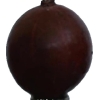
Label: gooseberry